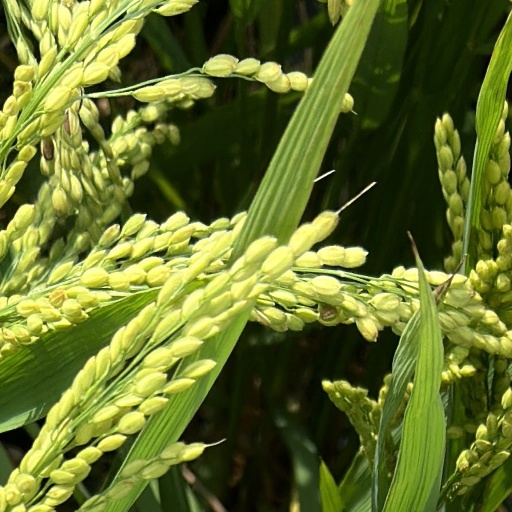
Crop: rice